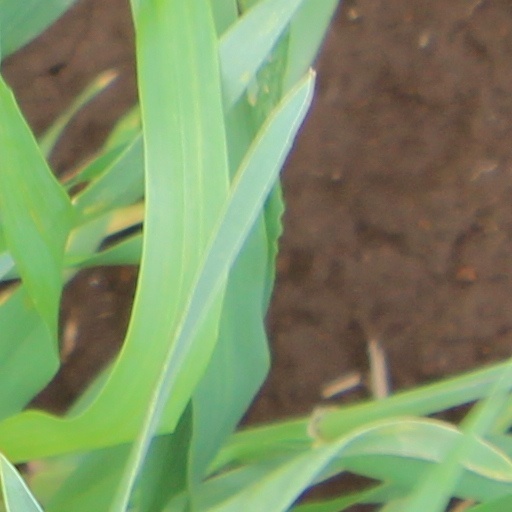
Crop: wheat